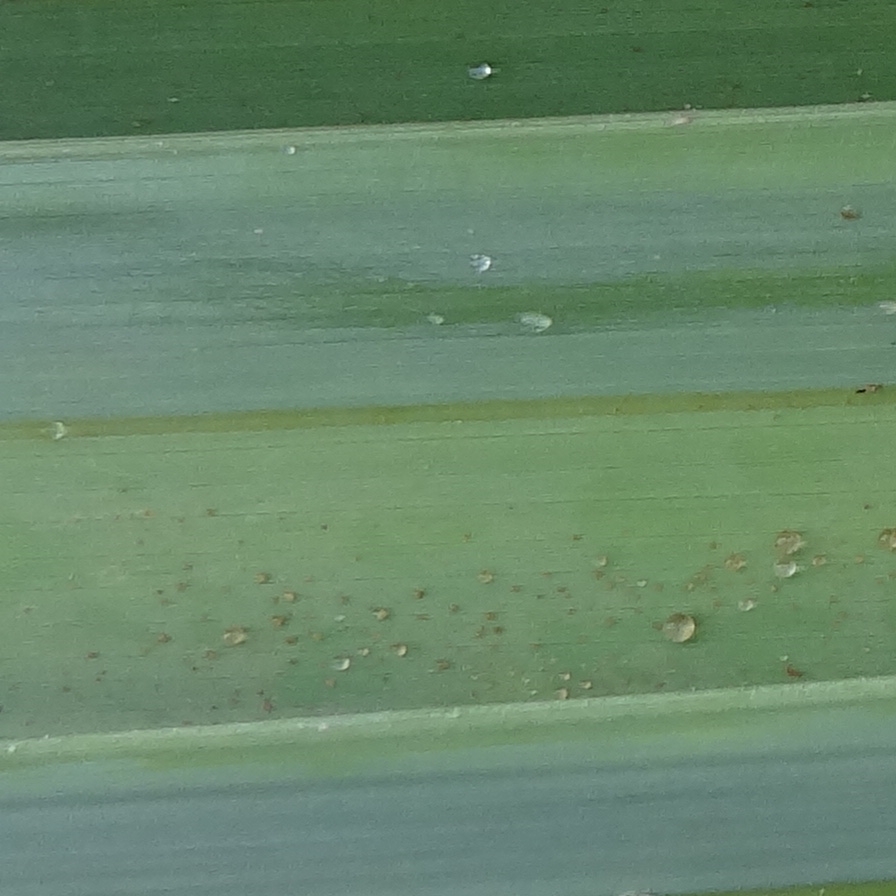
Label: Dubas